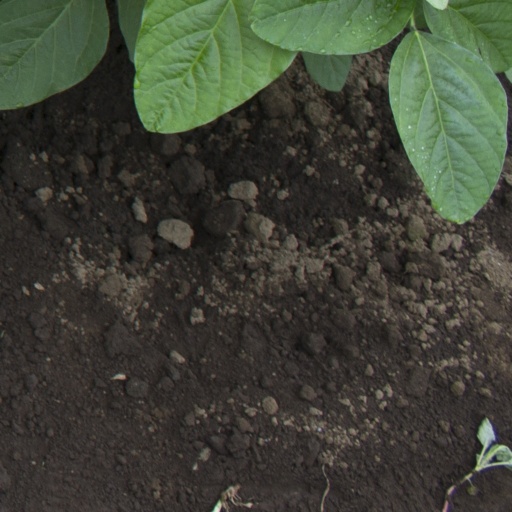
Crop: soybean